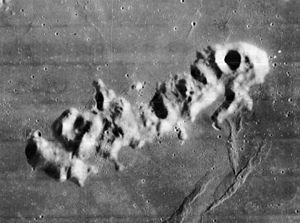
Les Montes Recti sont un relief de la Lune situé vers 48, -20. Il s'agit d'une chaine de montagnes qui s'étend sur 90 kilomètres au niveau de la bordure nord de la mer des Pluies. Son point culminant s'élève à 1 800 mètres. Environ 100 kilomètres à l'est, s'étendent aussi les Montes Teneriffe.